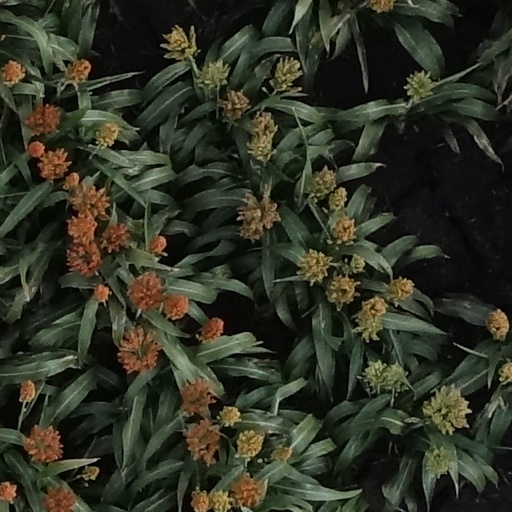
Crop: sorghum